Dartford

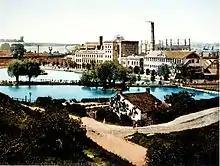
The Chemical Works at Dartford

In the 15th century, two kings of England became part of the town's history. Henry V marched through Dartford in November 1415 with his troops after fighting the French at the Battle of Agincourt; in 1422 Henry's body was taken to Holy Trinity Church by Edmund Lacey, Bishop of Exeter, who conducted a funeral. In March 1452, Richard, Duke of York, camped at the Brent allegedly with ten thousand men, waiting for a confrontation with King Henry VI. The Duke surrendered to the king in Dartford. The place of the camp is marked today by York Road, Dartford.